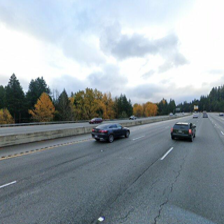
Label: streetView